Neal McDonough

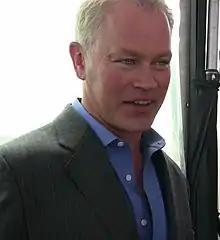
McDonough in 2009

In 1991, McDonough won the Best Actor Dramalogue for "Away Alone". McDonough has made many television and film appearances since then, including "Band of Brothers", "Boomtown", "", "Minority Report" and "The Hitcher". McDonough played Dave Williams on the fifth season of "Desperate Housewives". He also starred in the lead role on 2004 medical drama "Medical Investigation" for its one full season.